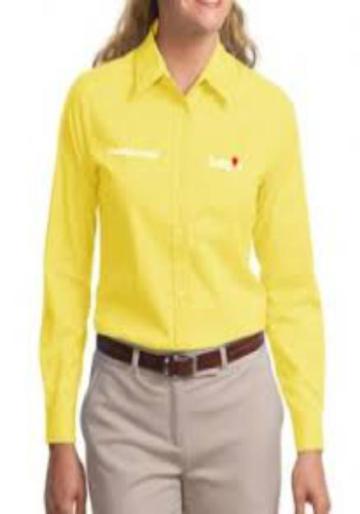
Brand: luby's
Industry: Food